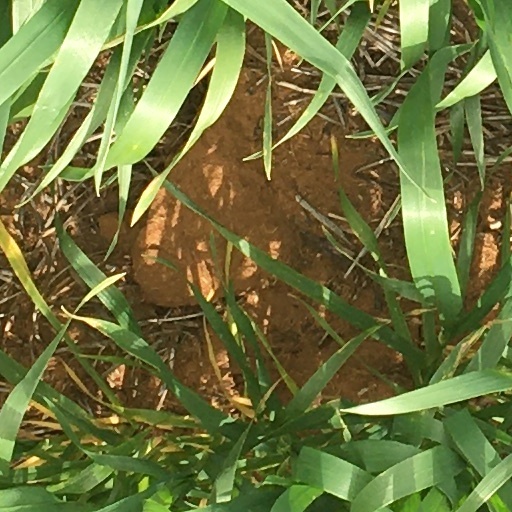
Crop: wheat